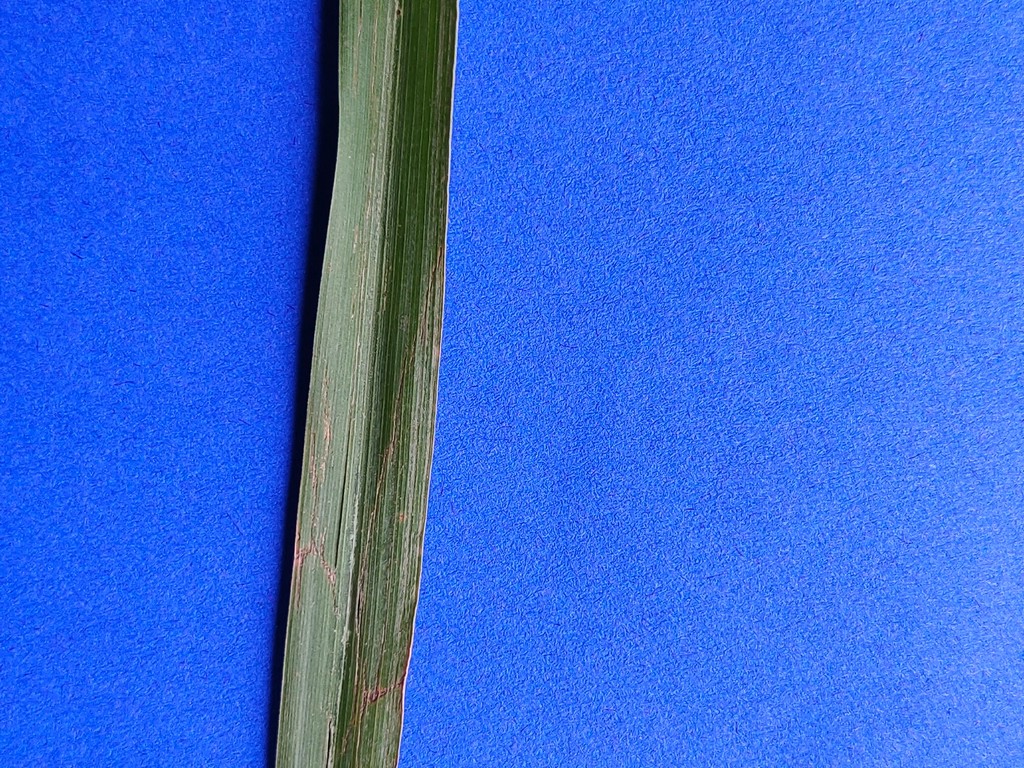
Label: Unhealthy